List of ecoregions affected by woody plant encroachment

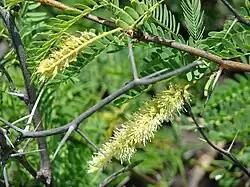
Flowers of "Prosopis juliflora", a common invasive species in Ethiopia and other countries

Grasslands in the Borana Zone in southern Ethiopia are found to be effected by bush encroachment, specifically by "Senegalia mellifera", "Vachellia reficiens", Vachellia bussei and "Vachellia oerfota". Woody plants constitute 50-80% of vegetation cover in encroached areas, with varying densities. Dominating encroacher species differ significantly between different elevations. Also in Northeastern Ethiopia, encroachment is a threat to rangelands.